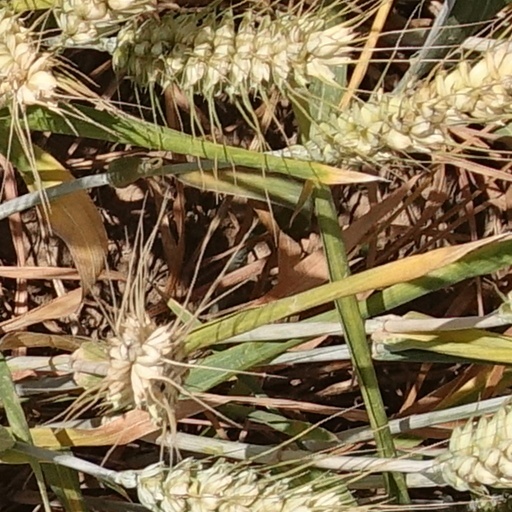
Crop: wheat